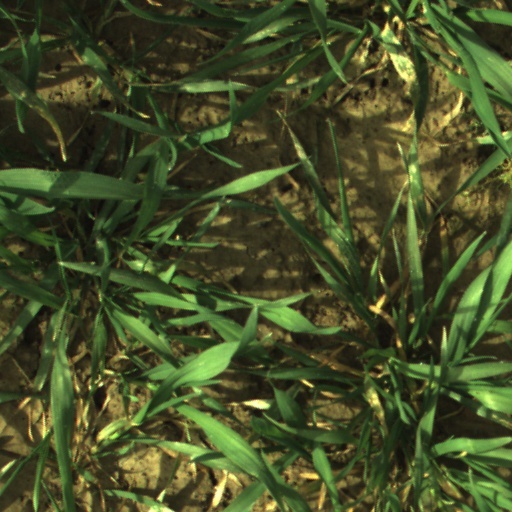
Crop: wheat